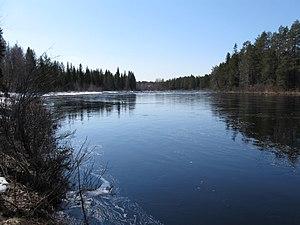
Simo est une municipalité du nord-ouest de la Finlande, en Laponie.